Pablo César

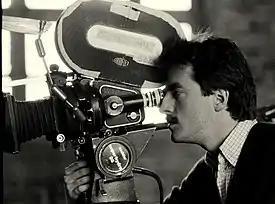
César during the filming of "La sagrada familia" (1988), his first feature film shot in the 35 mm format.

César made his first feature film, "De las caras del espejo" (shot in Super 8), in 1983. The film won first prize in the youth category at UNICA. That same year, "De las caras del espejo" also received the prize for Best Photography at the Jornadas Argentinas de Cine No Profesional, carried out by UNICPAR in the city of Villa Gesell. In 1986, he studied Semiology and Semiotics of Cinema at the University of Paris VIII in Saint-Denis, France.